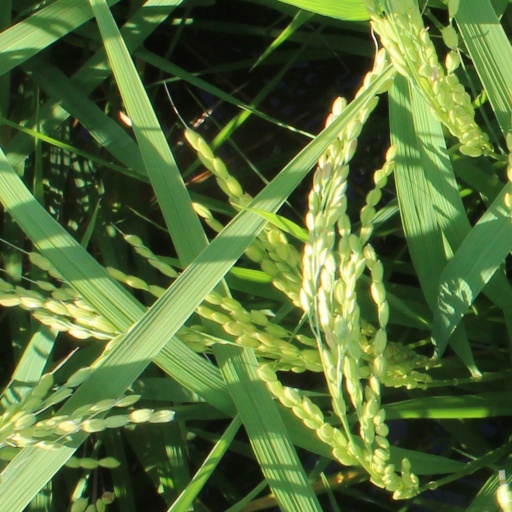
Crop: rice